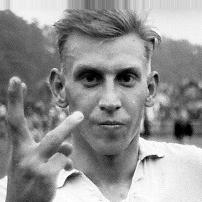
Age: 20